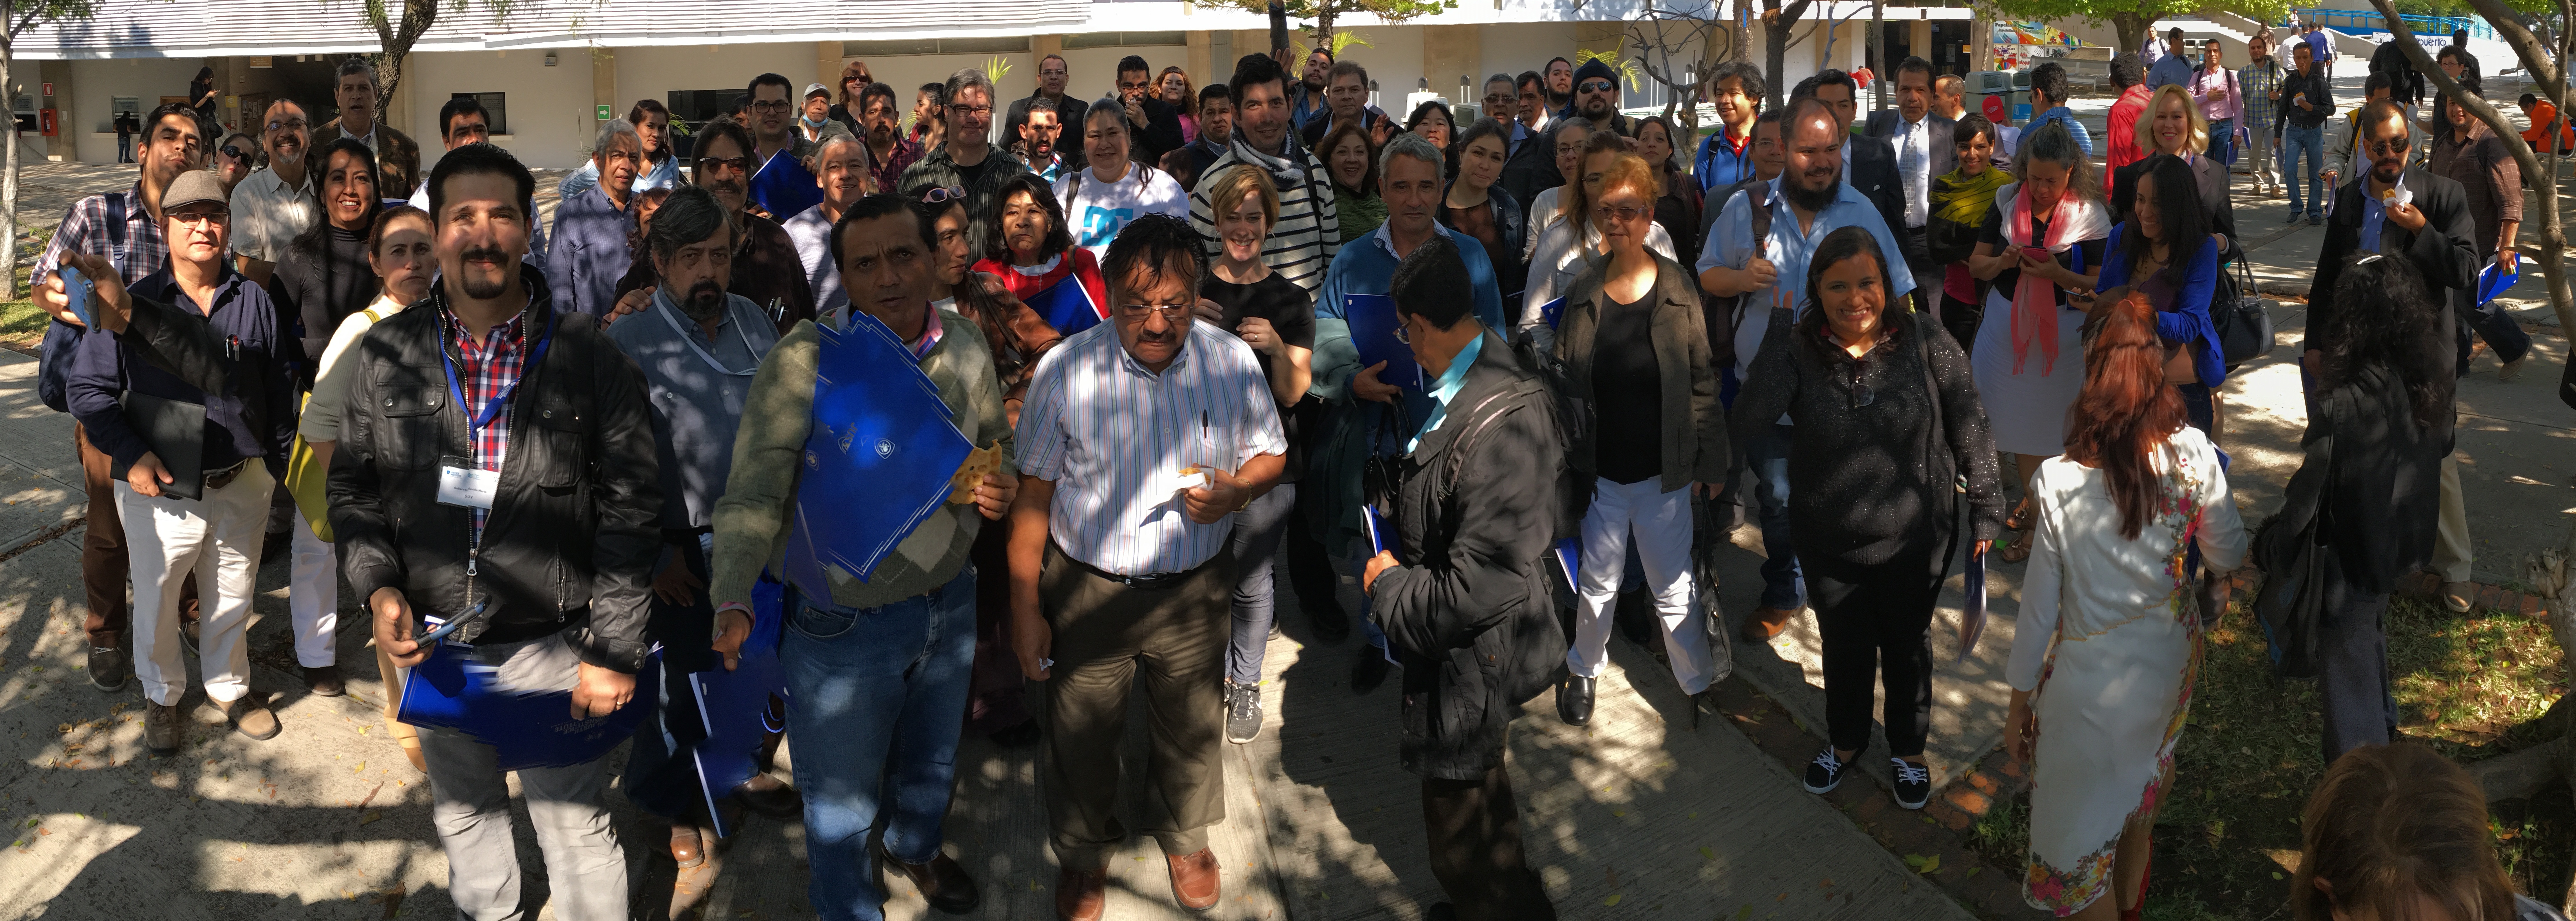
people, crowd, tourism, udgagora